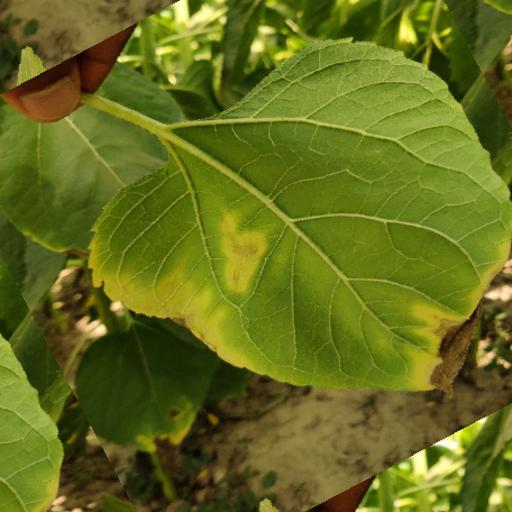
Label: Downy_mildew